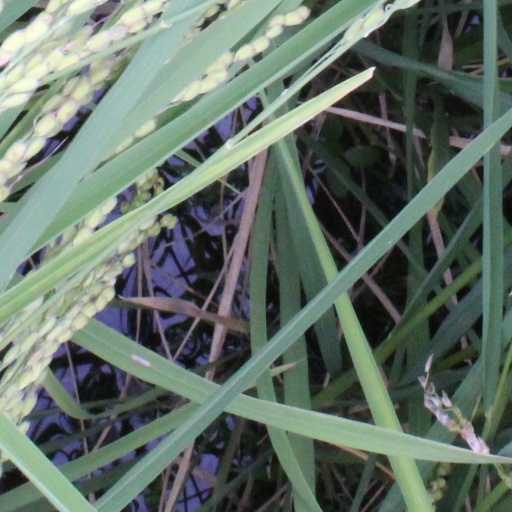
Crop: rice